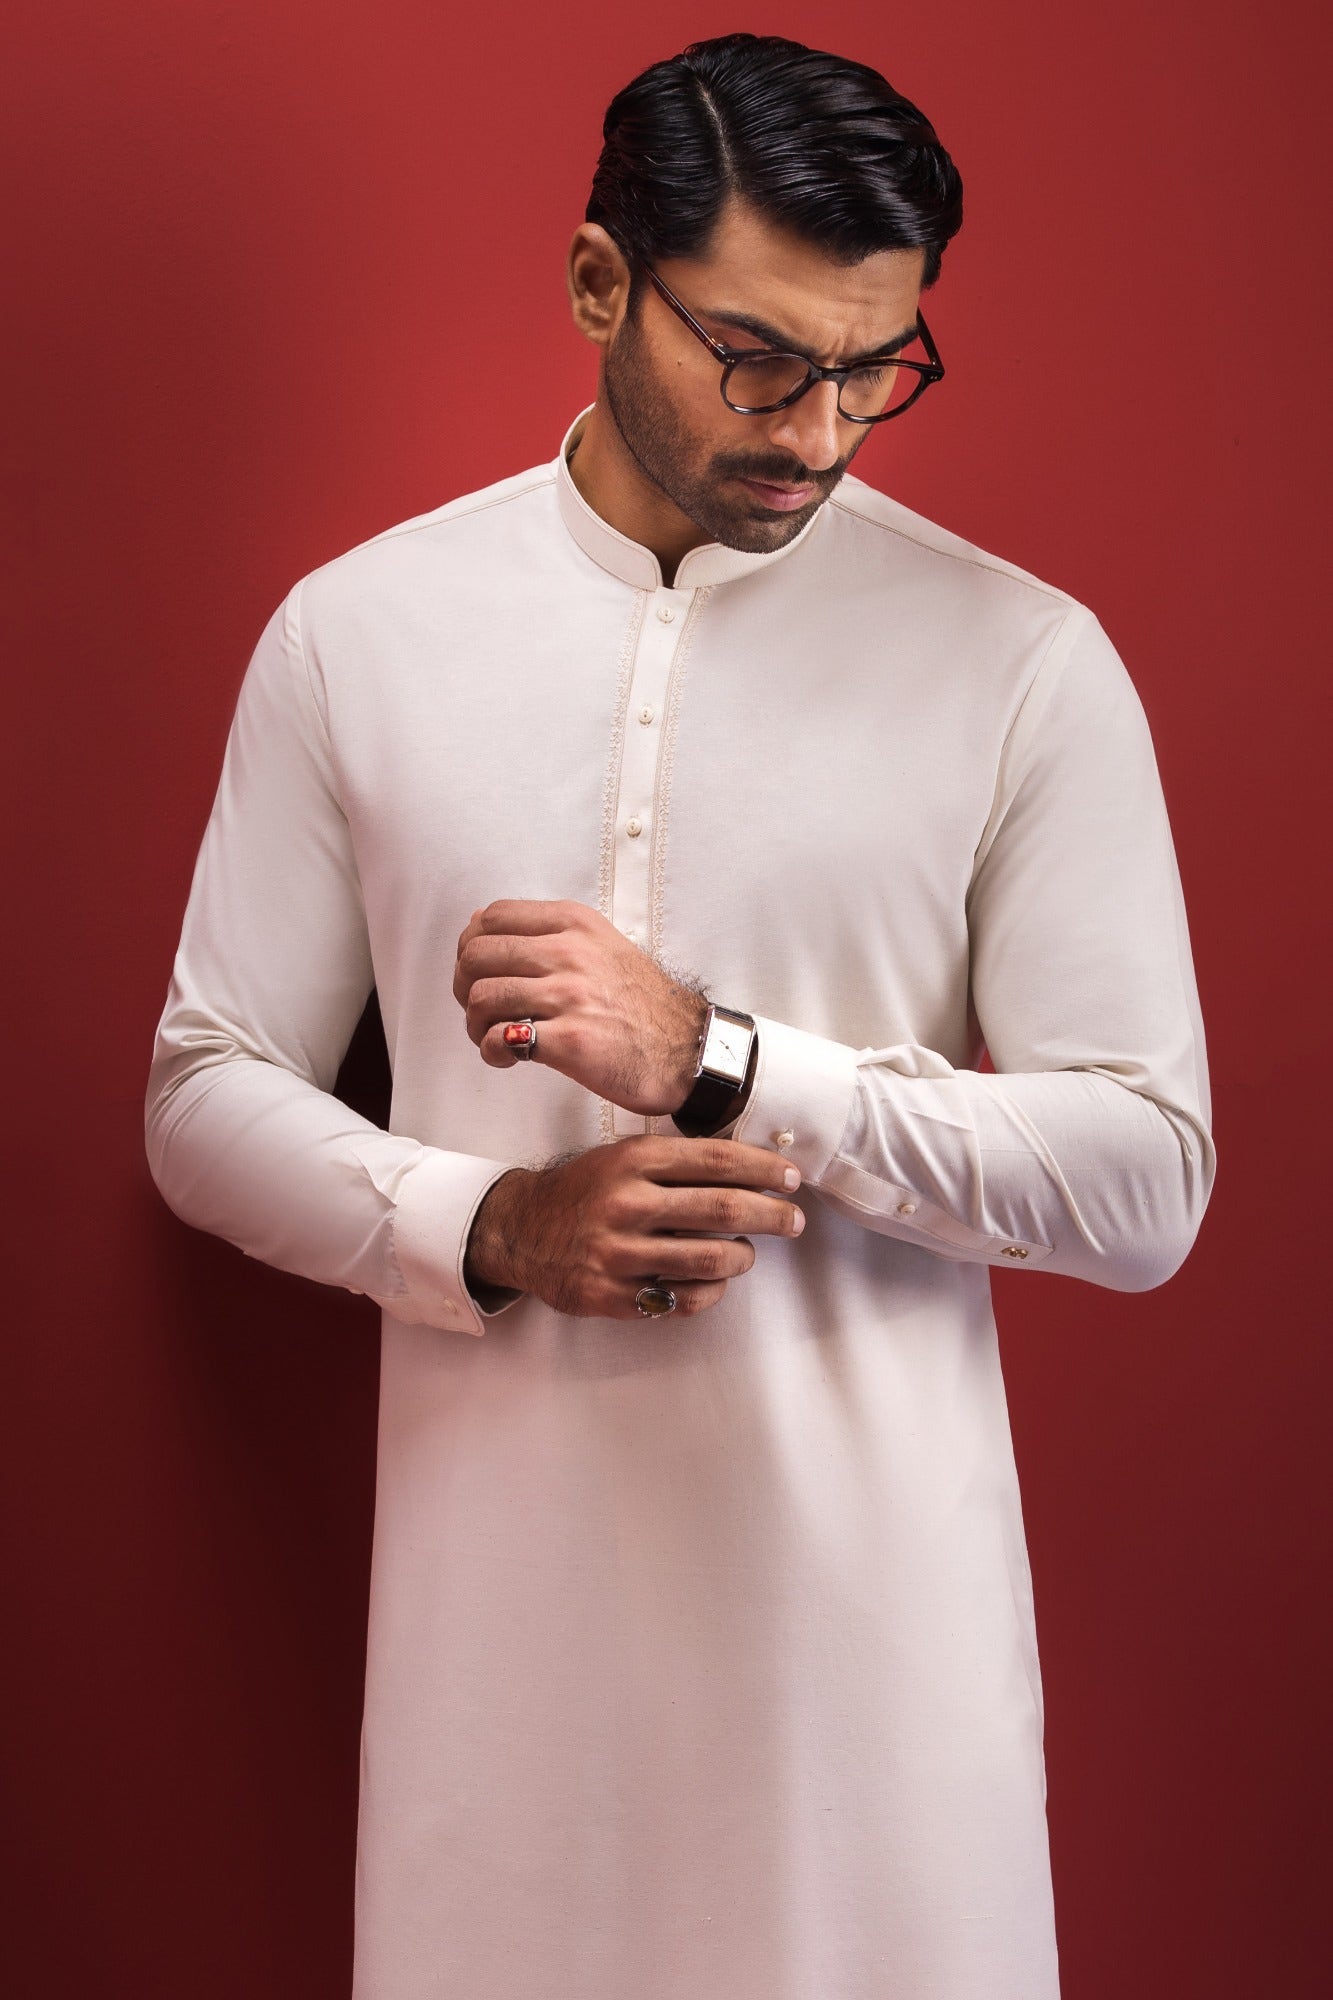
cream kurta tee